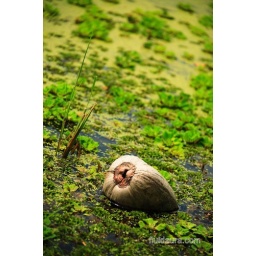
Saw a contrasty display between a brown coconut husk in a sea of green muddy paddy field.